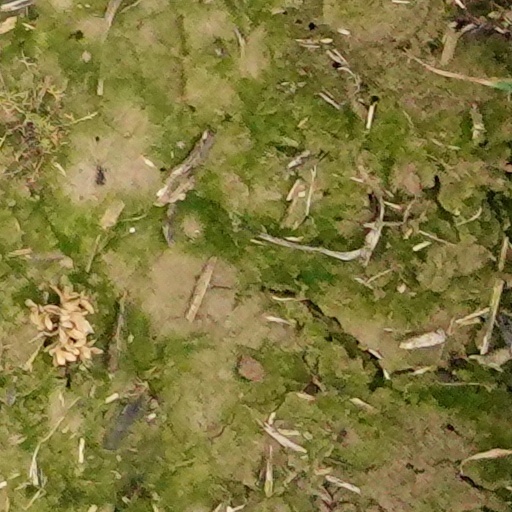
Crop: wheat